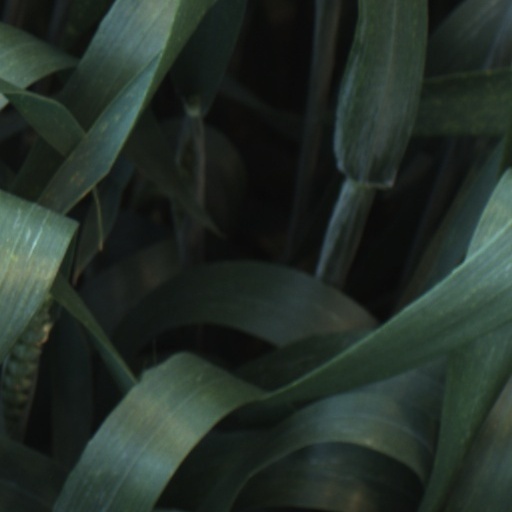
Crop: wheat